Women's education in Saudi Arabia

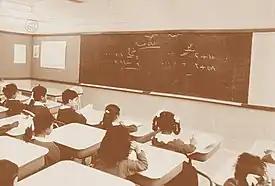
Mathematics class for Saudi Arabian girls in the 1960s

Within the education system, a guardian's permission is not required to enroll in schools and universities. However, as of February 2018, many private universities continued to require a guardian's signature as a condition for enrollment. In addition, husbands can withhold consent if women access scholarships to or travel for higher education abroad.